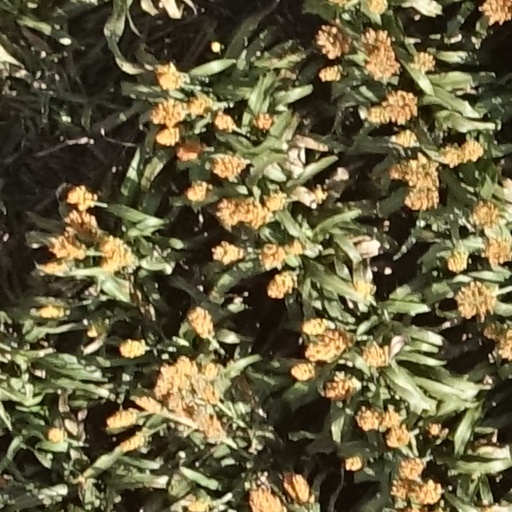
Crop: sorghum